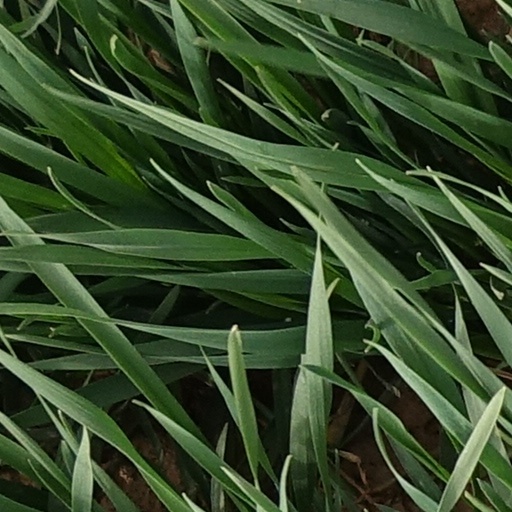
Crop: wheat